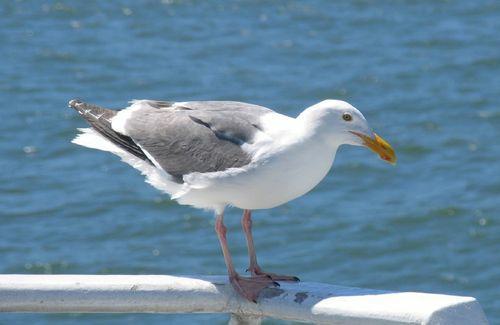
A photo of a western gull